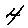
Label: 4